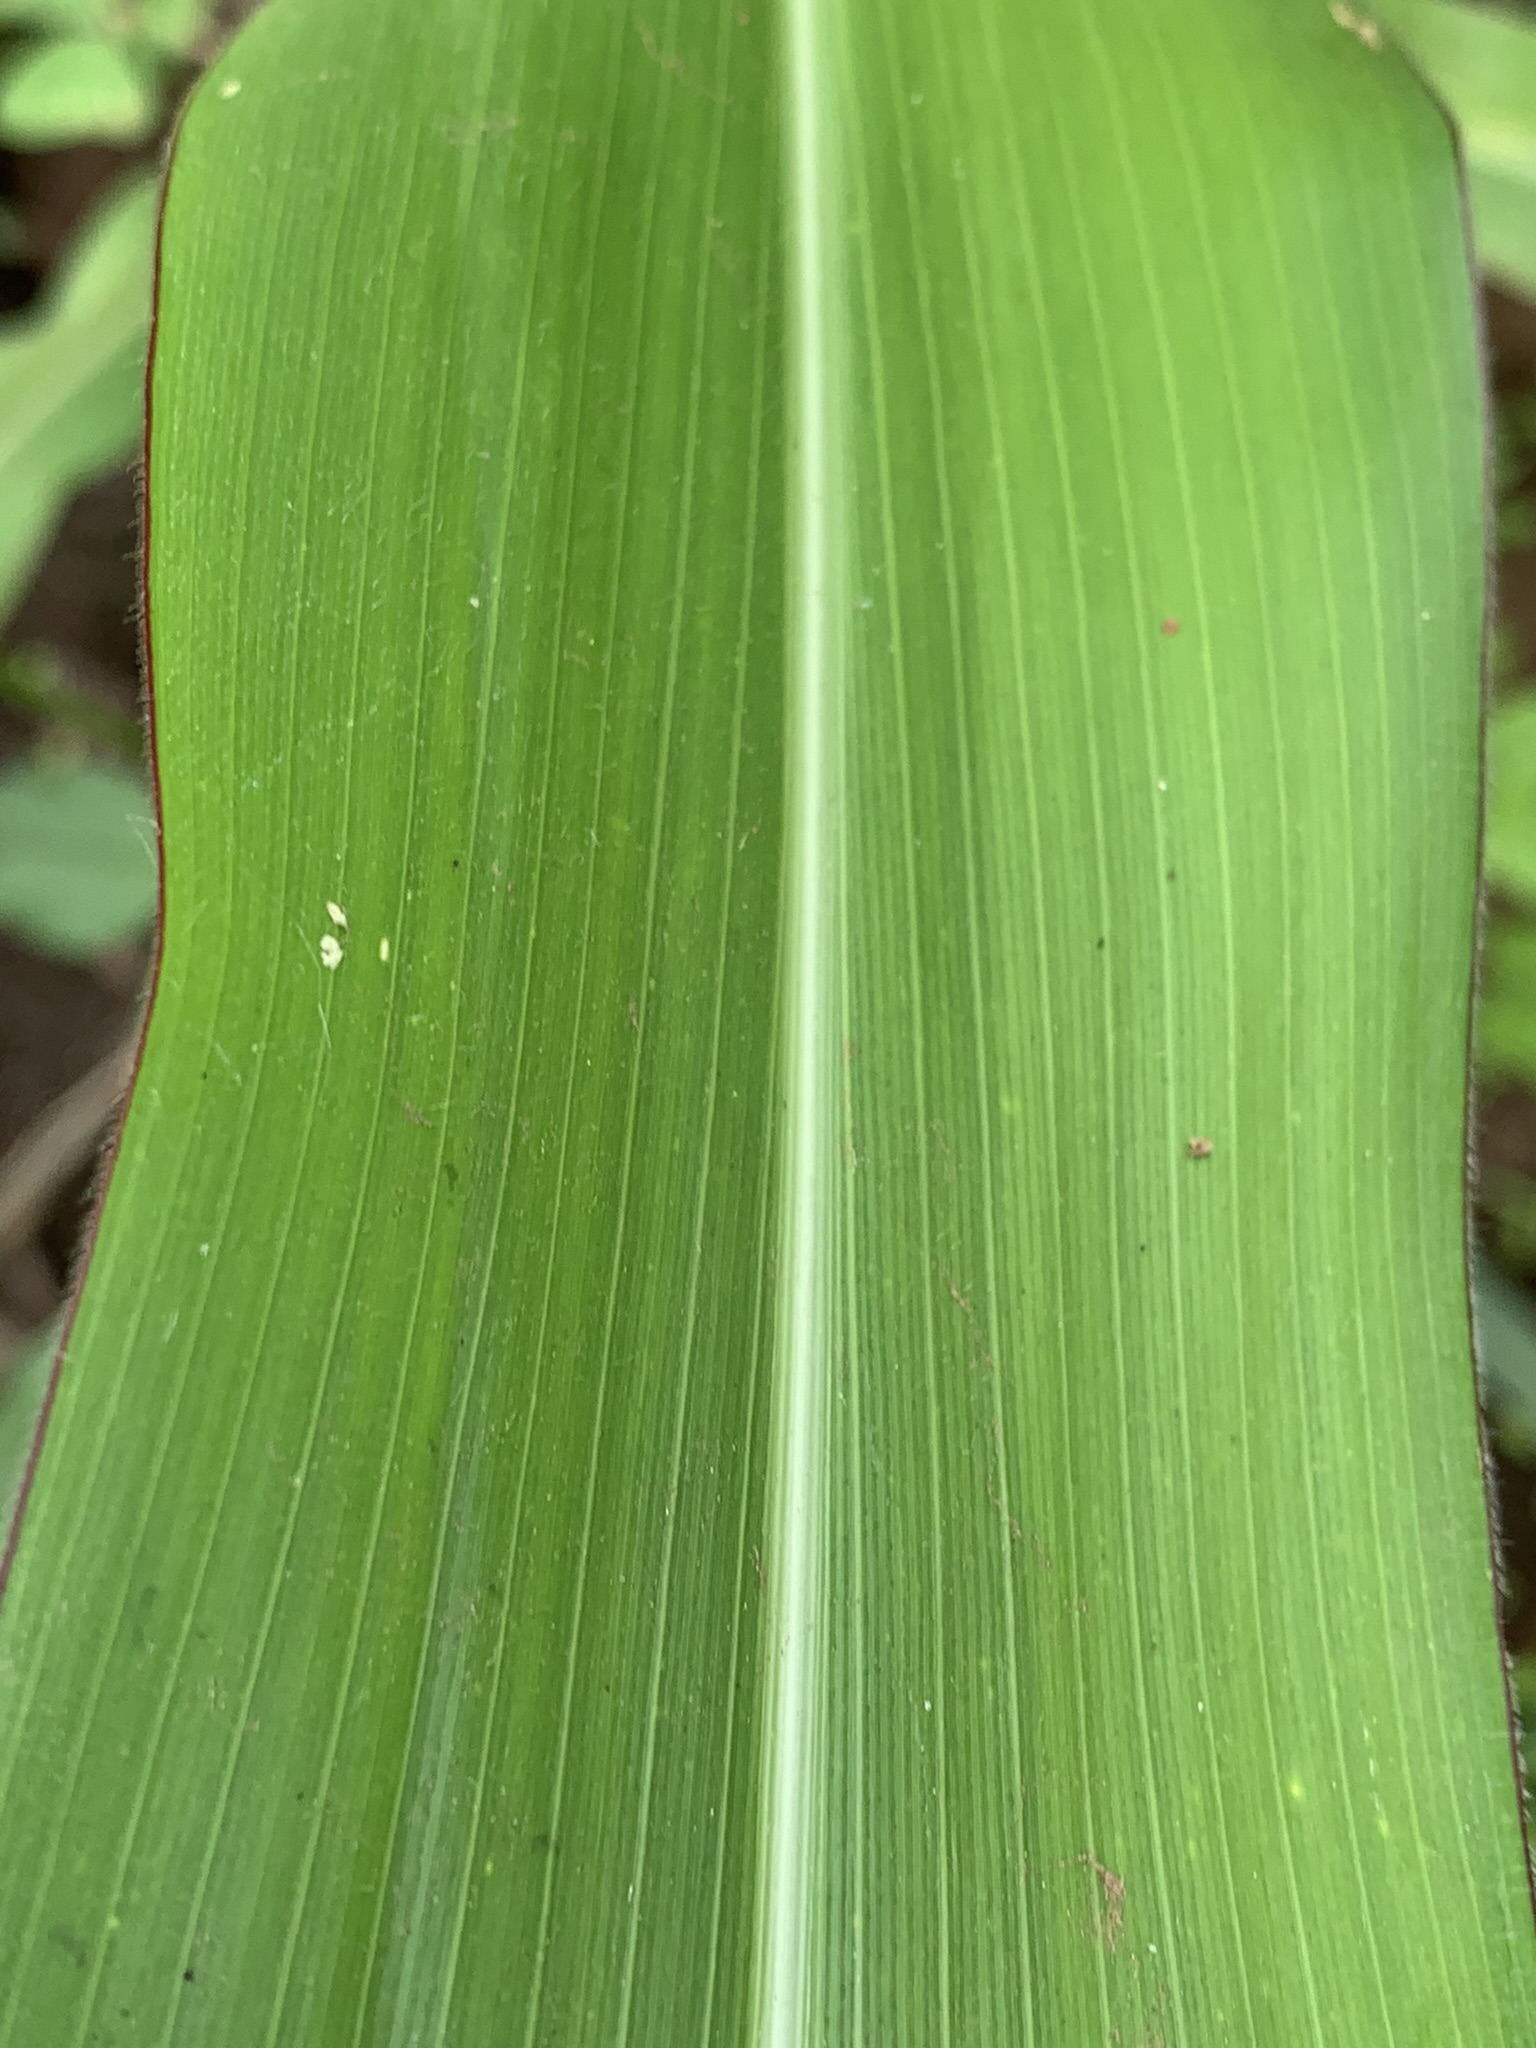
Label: Healthy